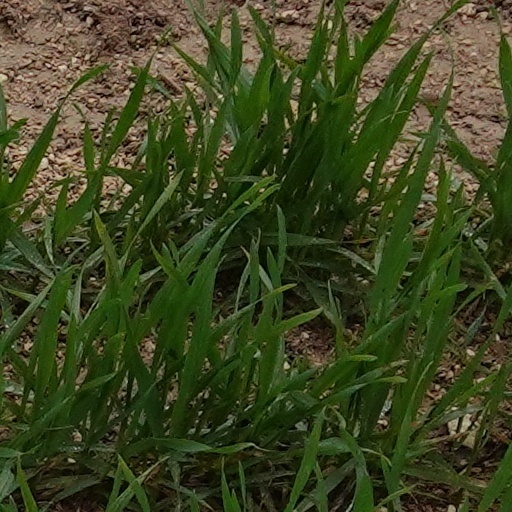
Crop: wheat